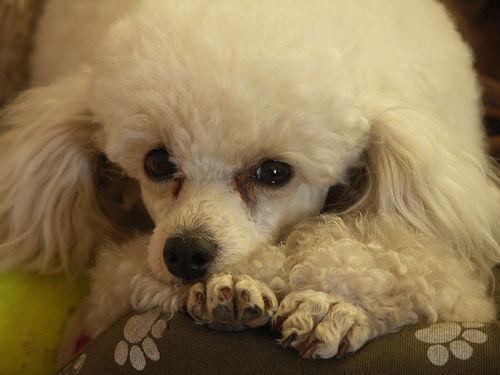
toy_poodle